The Gigolos

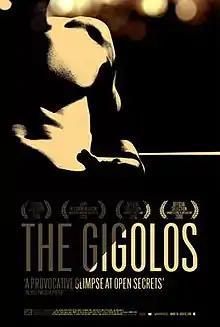
Theatrical release poster

The Gigolos is a 2005 British comedy film directed by Richard Bracewell, starring Sacha Tarter, Trevor Sather and Ben Willbond alongside Susannah York, Anna Massey, Angela Pleasence and Siân Phillips. Bracewell's debut feature, "The Gigolos" is a buddy movie set in the twilight world of the London male escort.